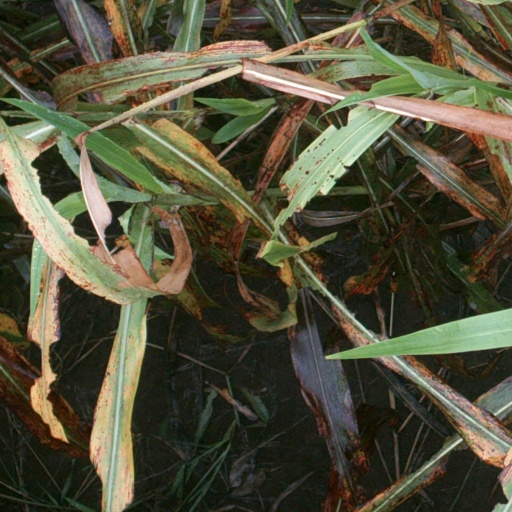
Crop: sorghum